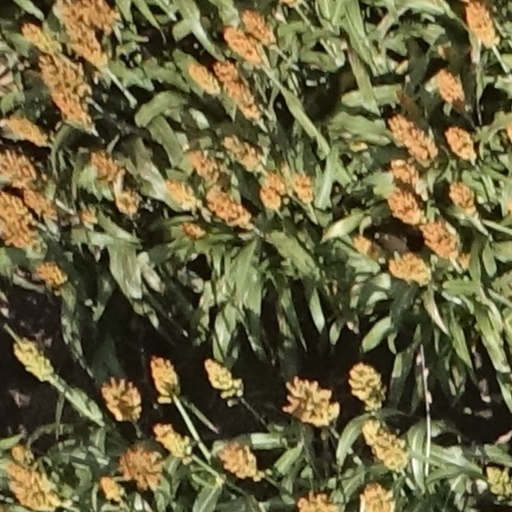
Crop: sorghum